Russo-Swedish War (1788–1790)

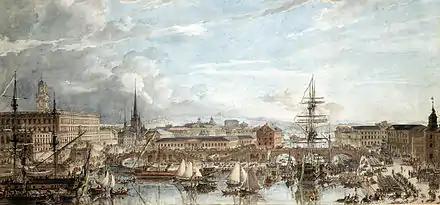
Swedish warships fitted out in Stockholm in 1788; watercolor by Louis Jean Desprez

War was far from popular, even less so in the eastern part of Sweden (Finland). Even senior military leaders voiced their opposition to the plans to go to war. Especially amongst the officers of the army, unrest spread widely. This could partly be explained by the still remaining supporters of Georg Magnus Sprengtporten's plans for Finnish independence.